The Steadfast Tin Soldier (1976 film)

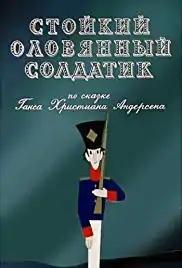

The Steadfast Tin Soldier is a 1976 Soviet animated film, adaptation of the fairy tale by Hans Christian Andersen, created by Soyuzmultfilm Studio.